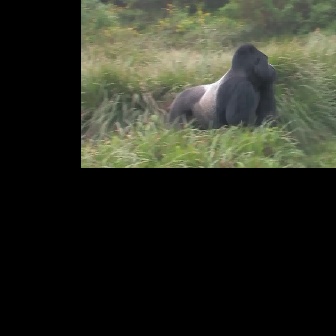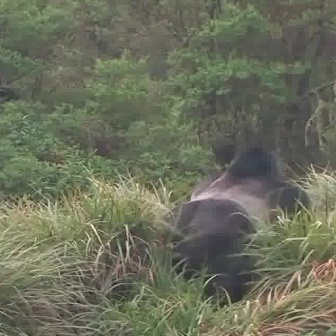
  Please identify the target specified by the bounding box [166,44,277,155] in the first image and locate it in the second image. Return the coordinates in [x_min,y_min,x_max,y_max] format.
Answer: [155,148,310,304]